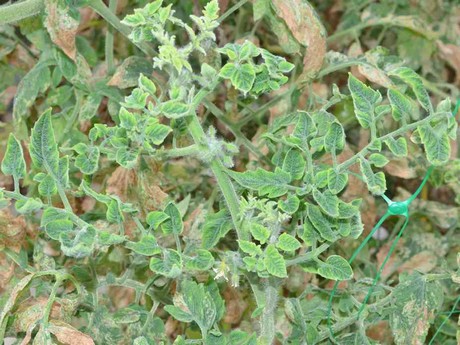
Labels: Tomato leaf yellow virus, Tomato leaf yellow virus, Tomato leaf yellow virus, Tomato leaf yellow virus, Tomato leaf yellow virus